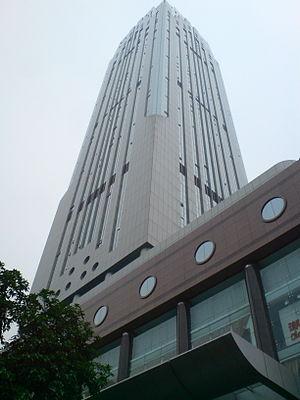
Le Guangdong Telecom Plaza est un gratte-ciel situé à Guangzhou.